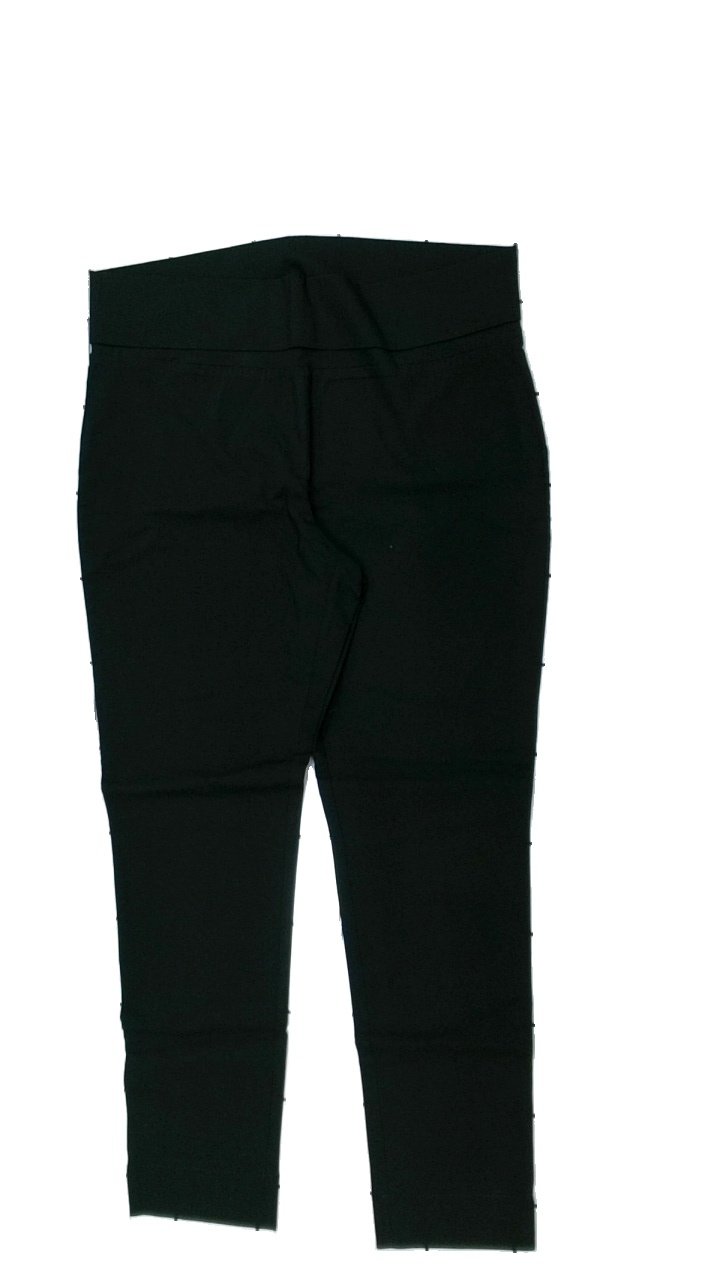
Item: Trousers (Ladies)
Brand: Missing
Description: svarta byxor
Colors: Black
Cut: Regular
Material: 58% viskos 42% nylon
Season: All
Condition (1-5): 5
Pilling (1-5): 5
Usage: Reuse
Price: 50-100